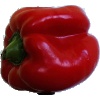
Label: Pepper Red 1